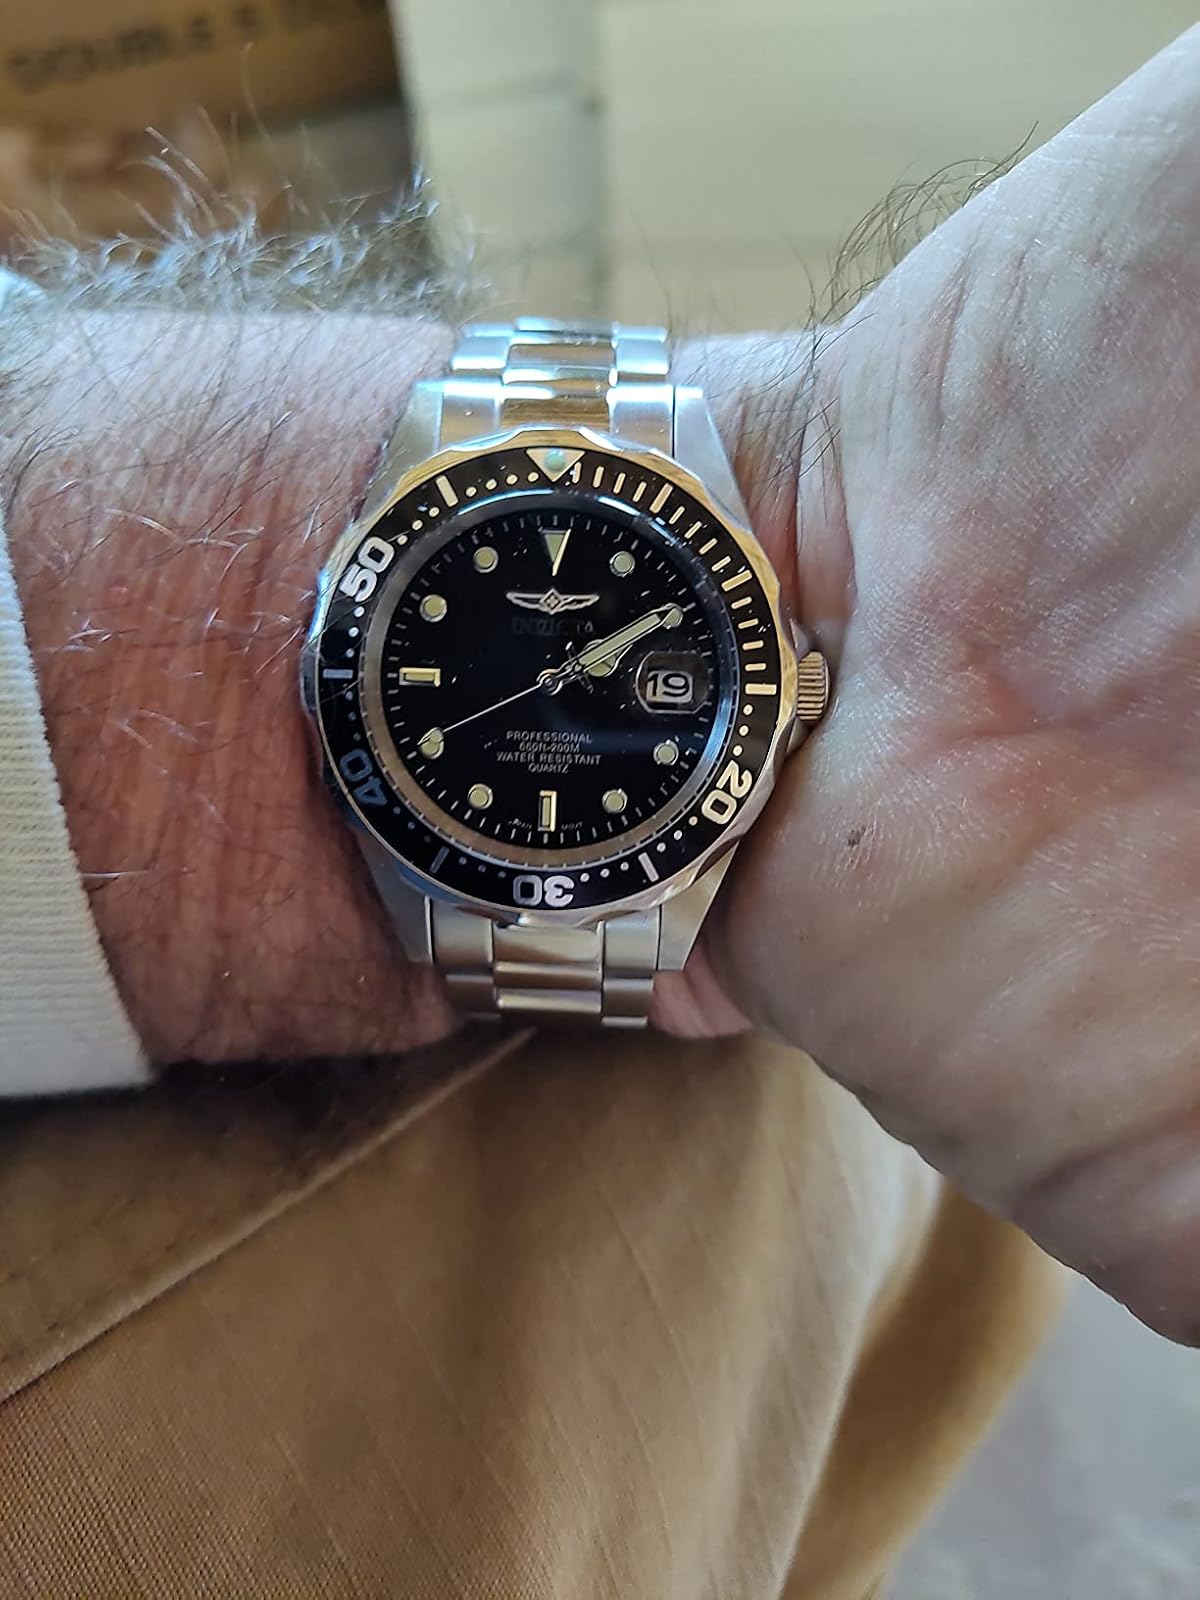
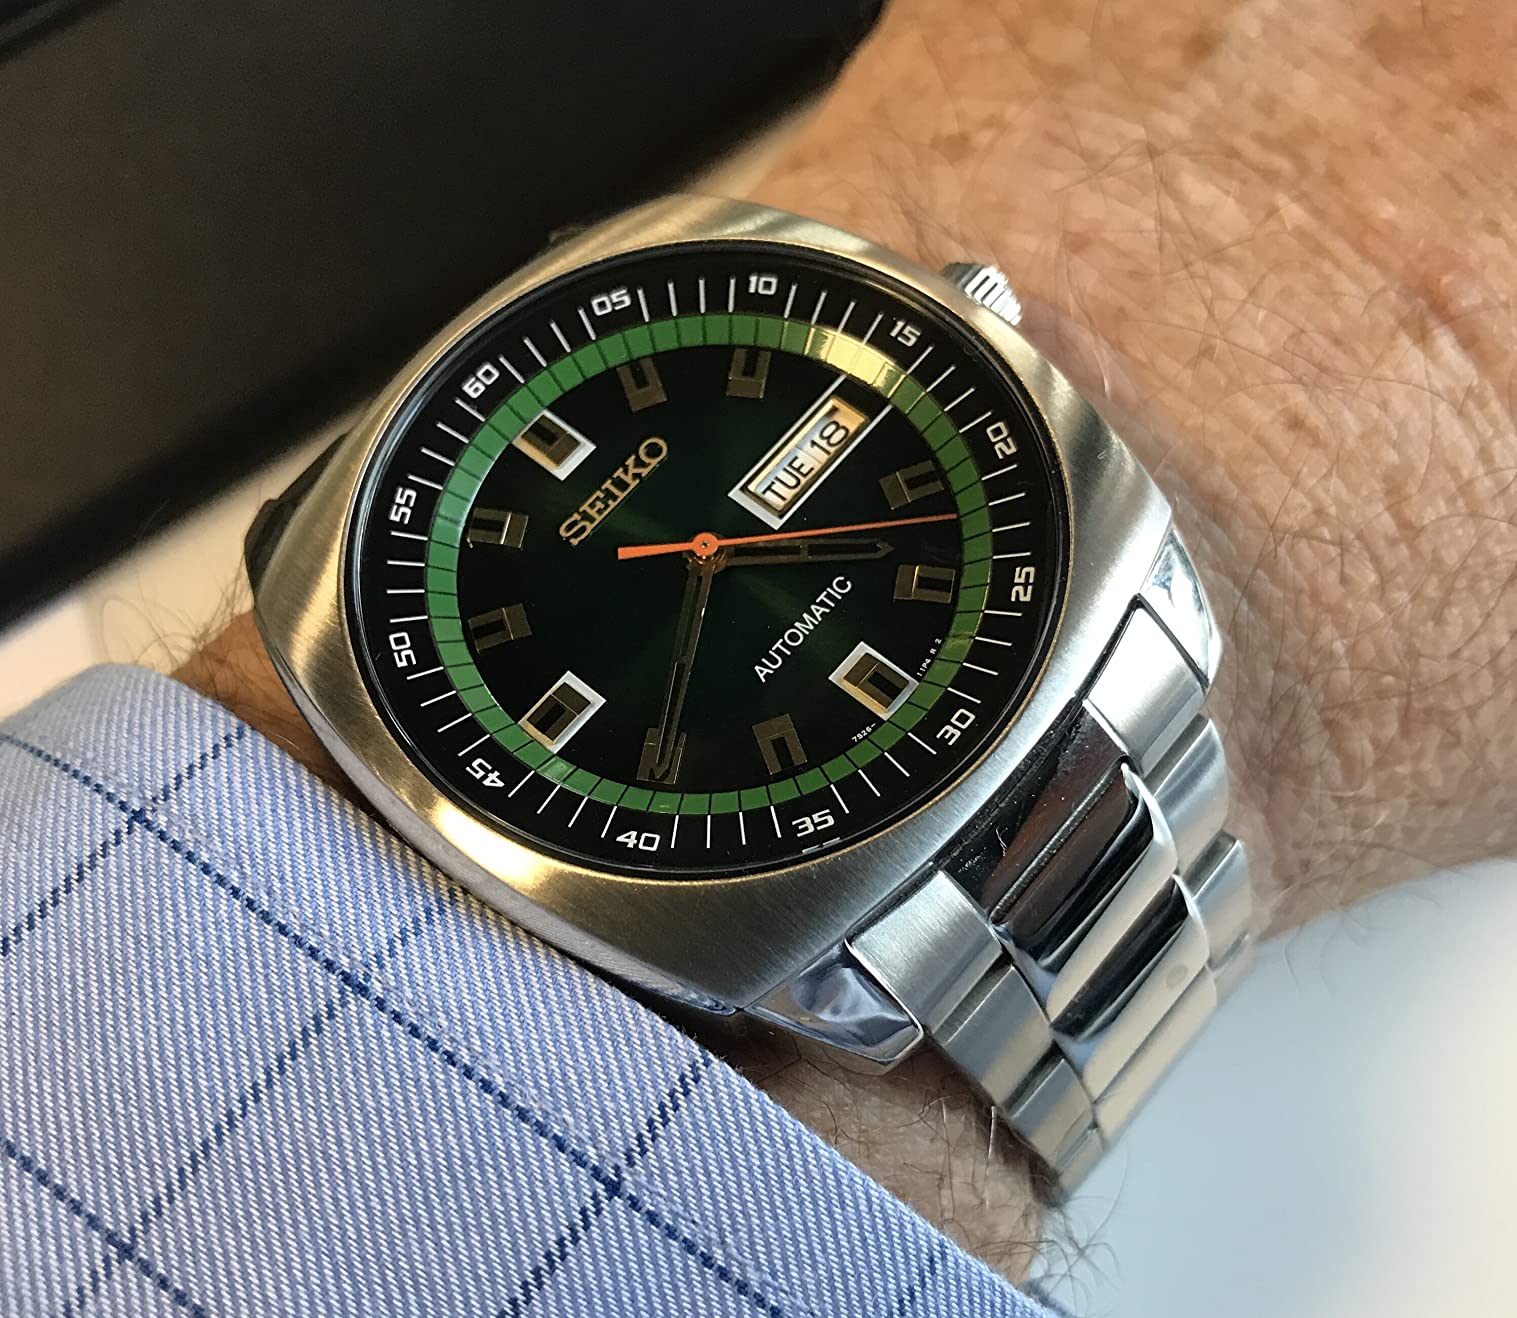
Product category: accessories_watch
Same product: no